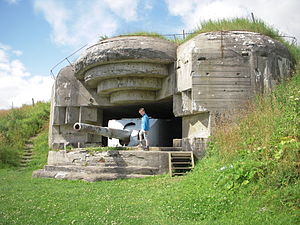
Bangsbo Fort
Kanon på Bangsbo Fort
En af ""Niels Juels Kanoner"" i kanonstilling på Bangsbo Fort ved Frederikshavn. 16. juli 2012.
Bangsbo Fort er et militært område beliggende umiddelbart syd for Frederikshavn og Pikkerbakken.